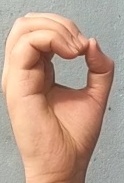
ASL sign: O